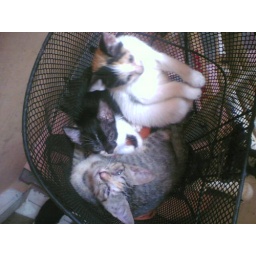
cat in the basket